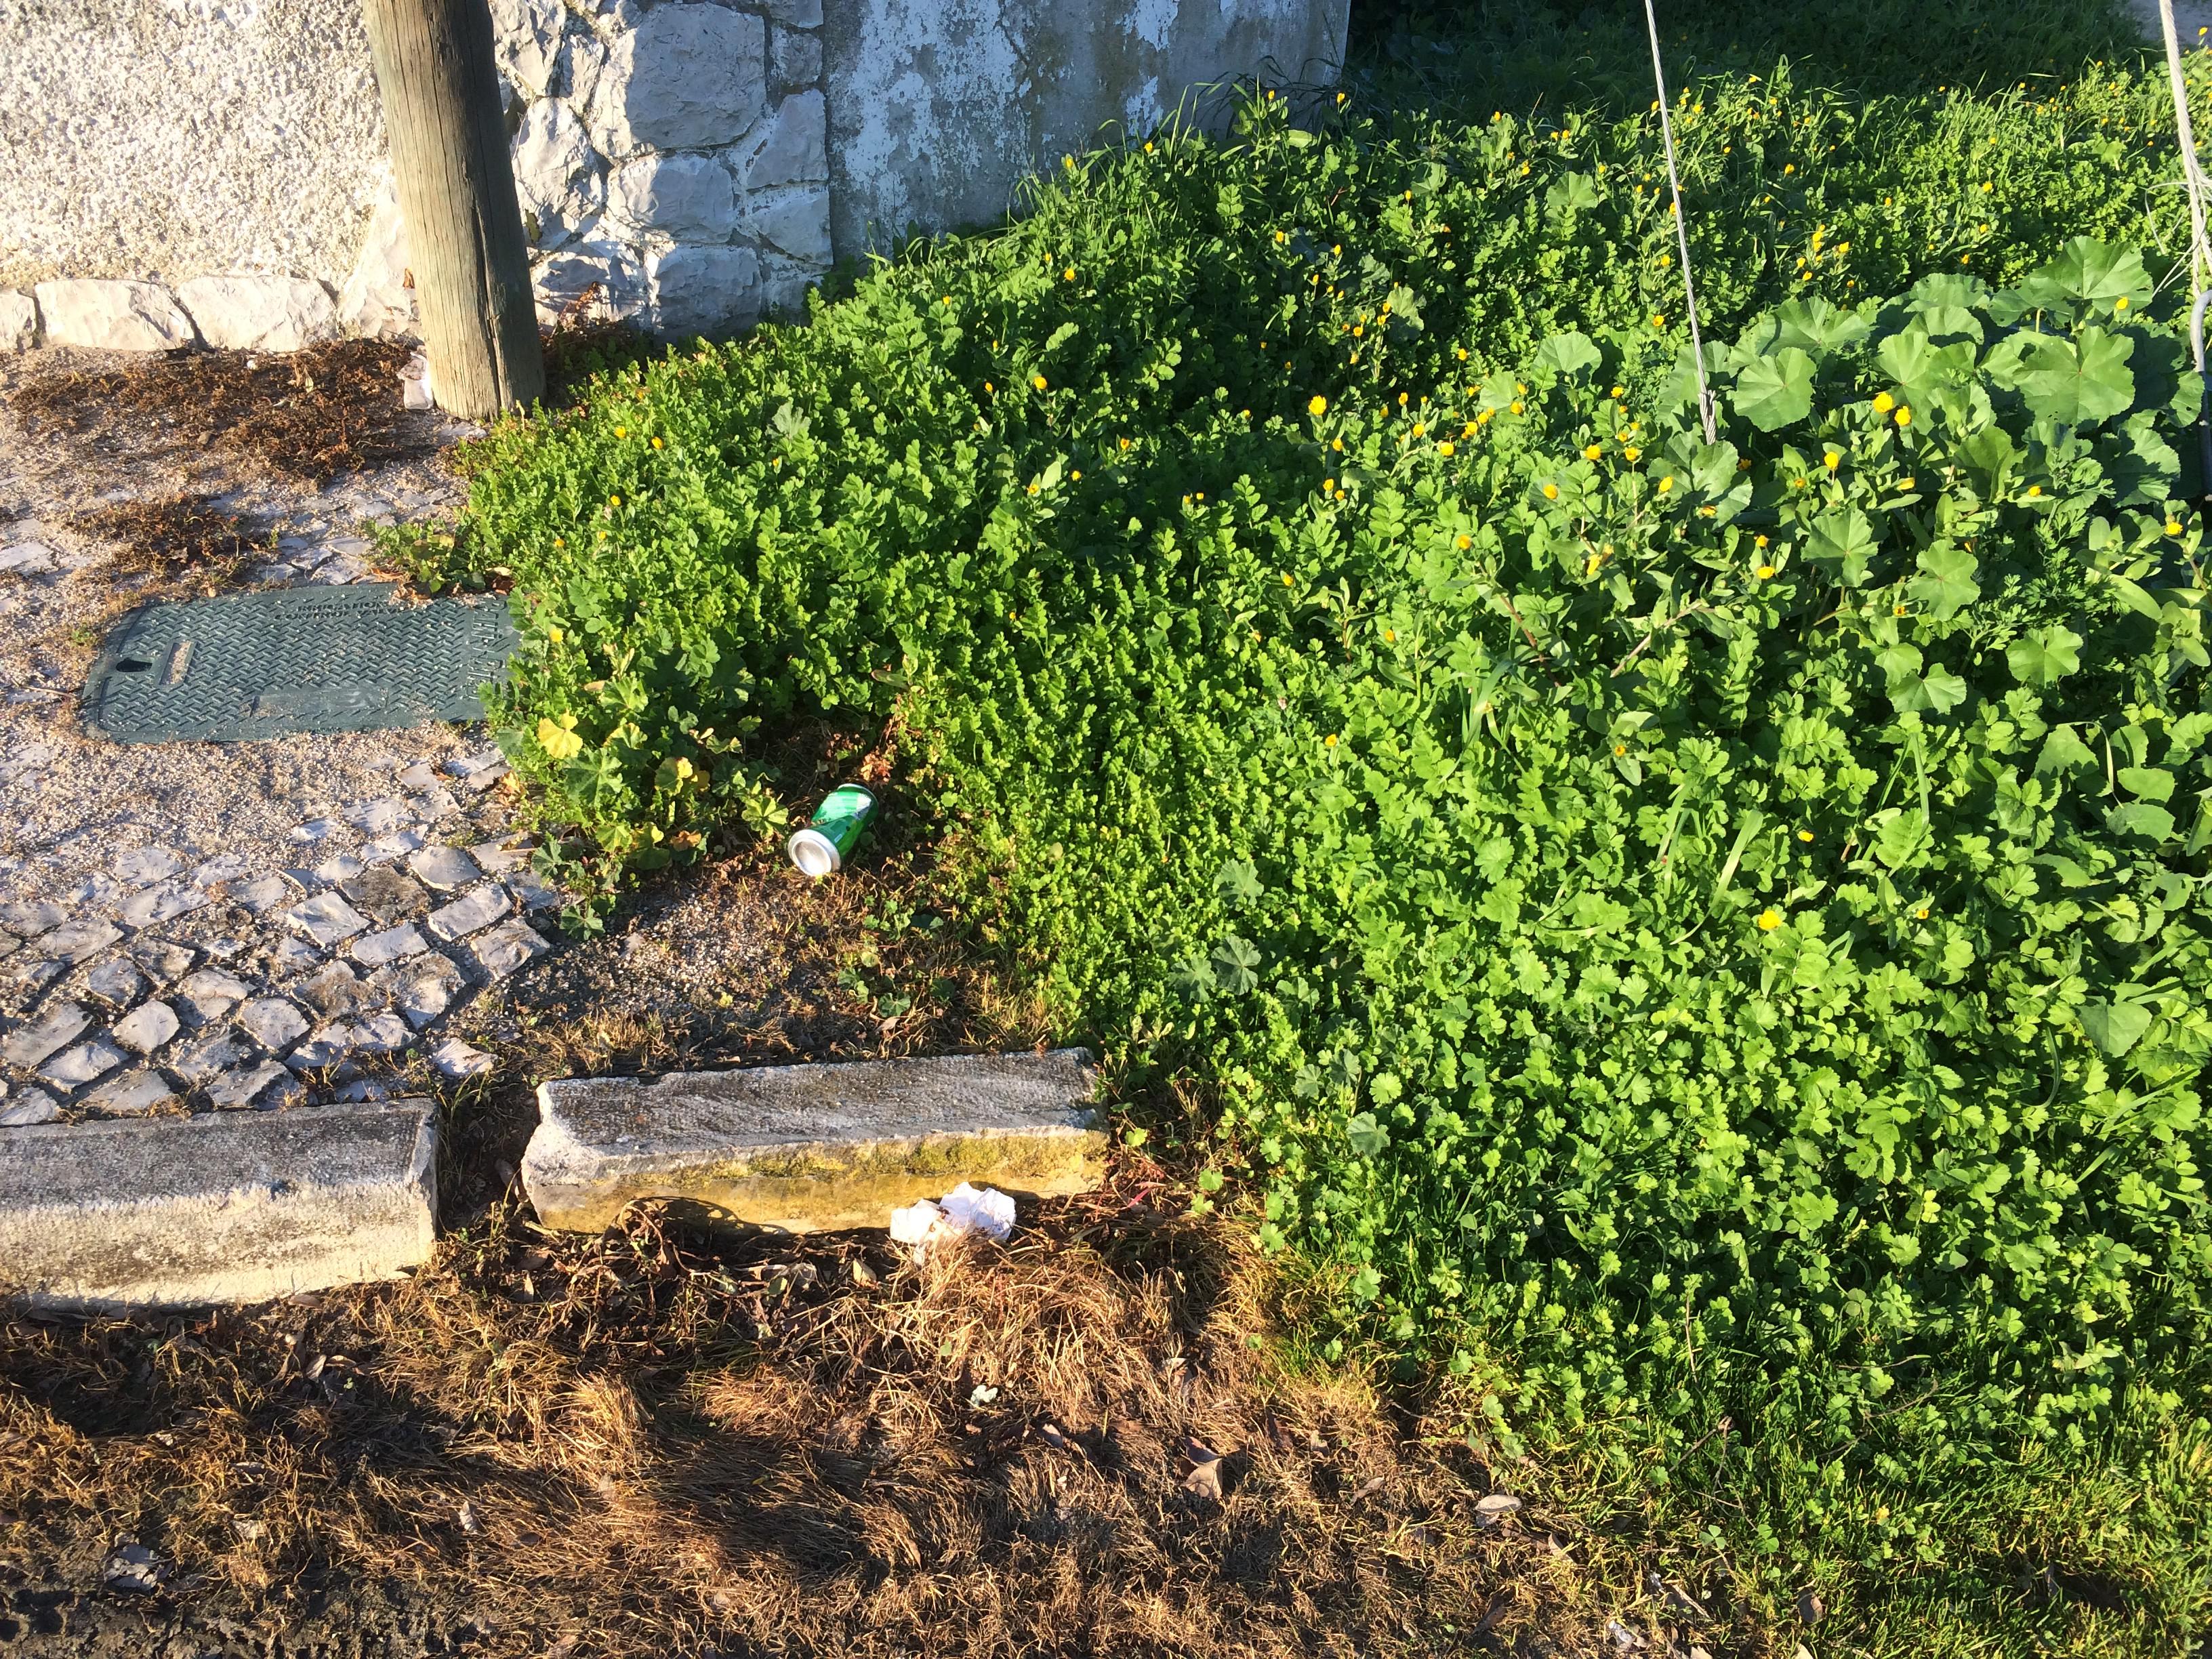
Object: Drink can (Can)

Object: Unlabeled litter (Unlabeled litter)